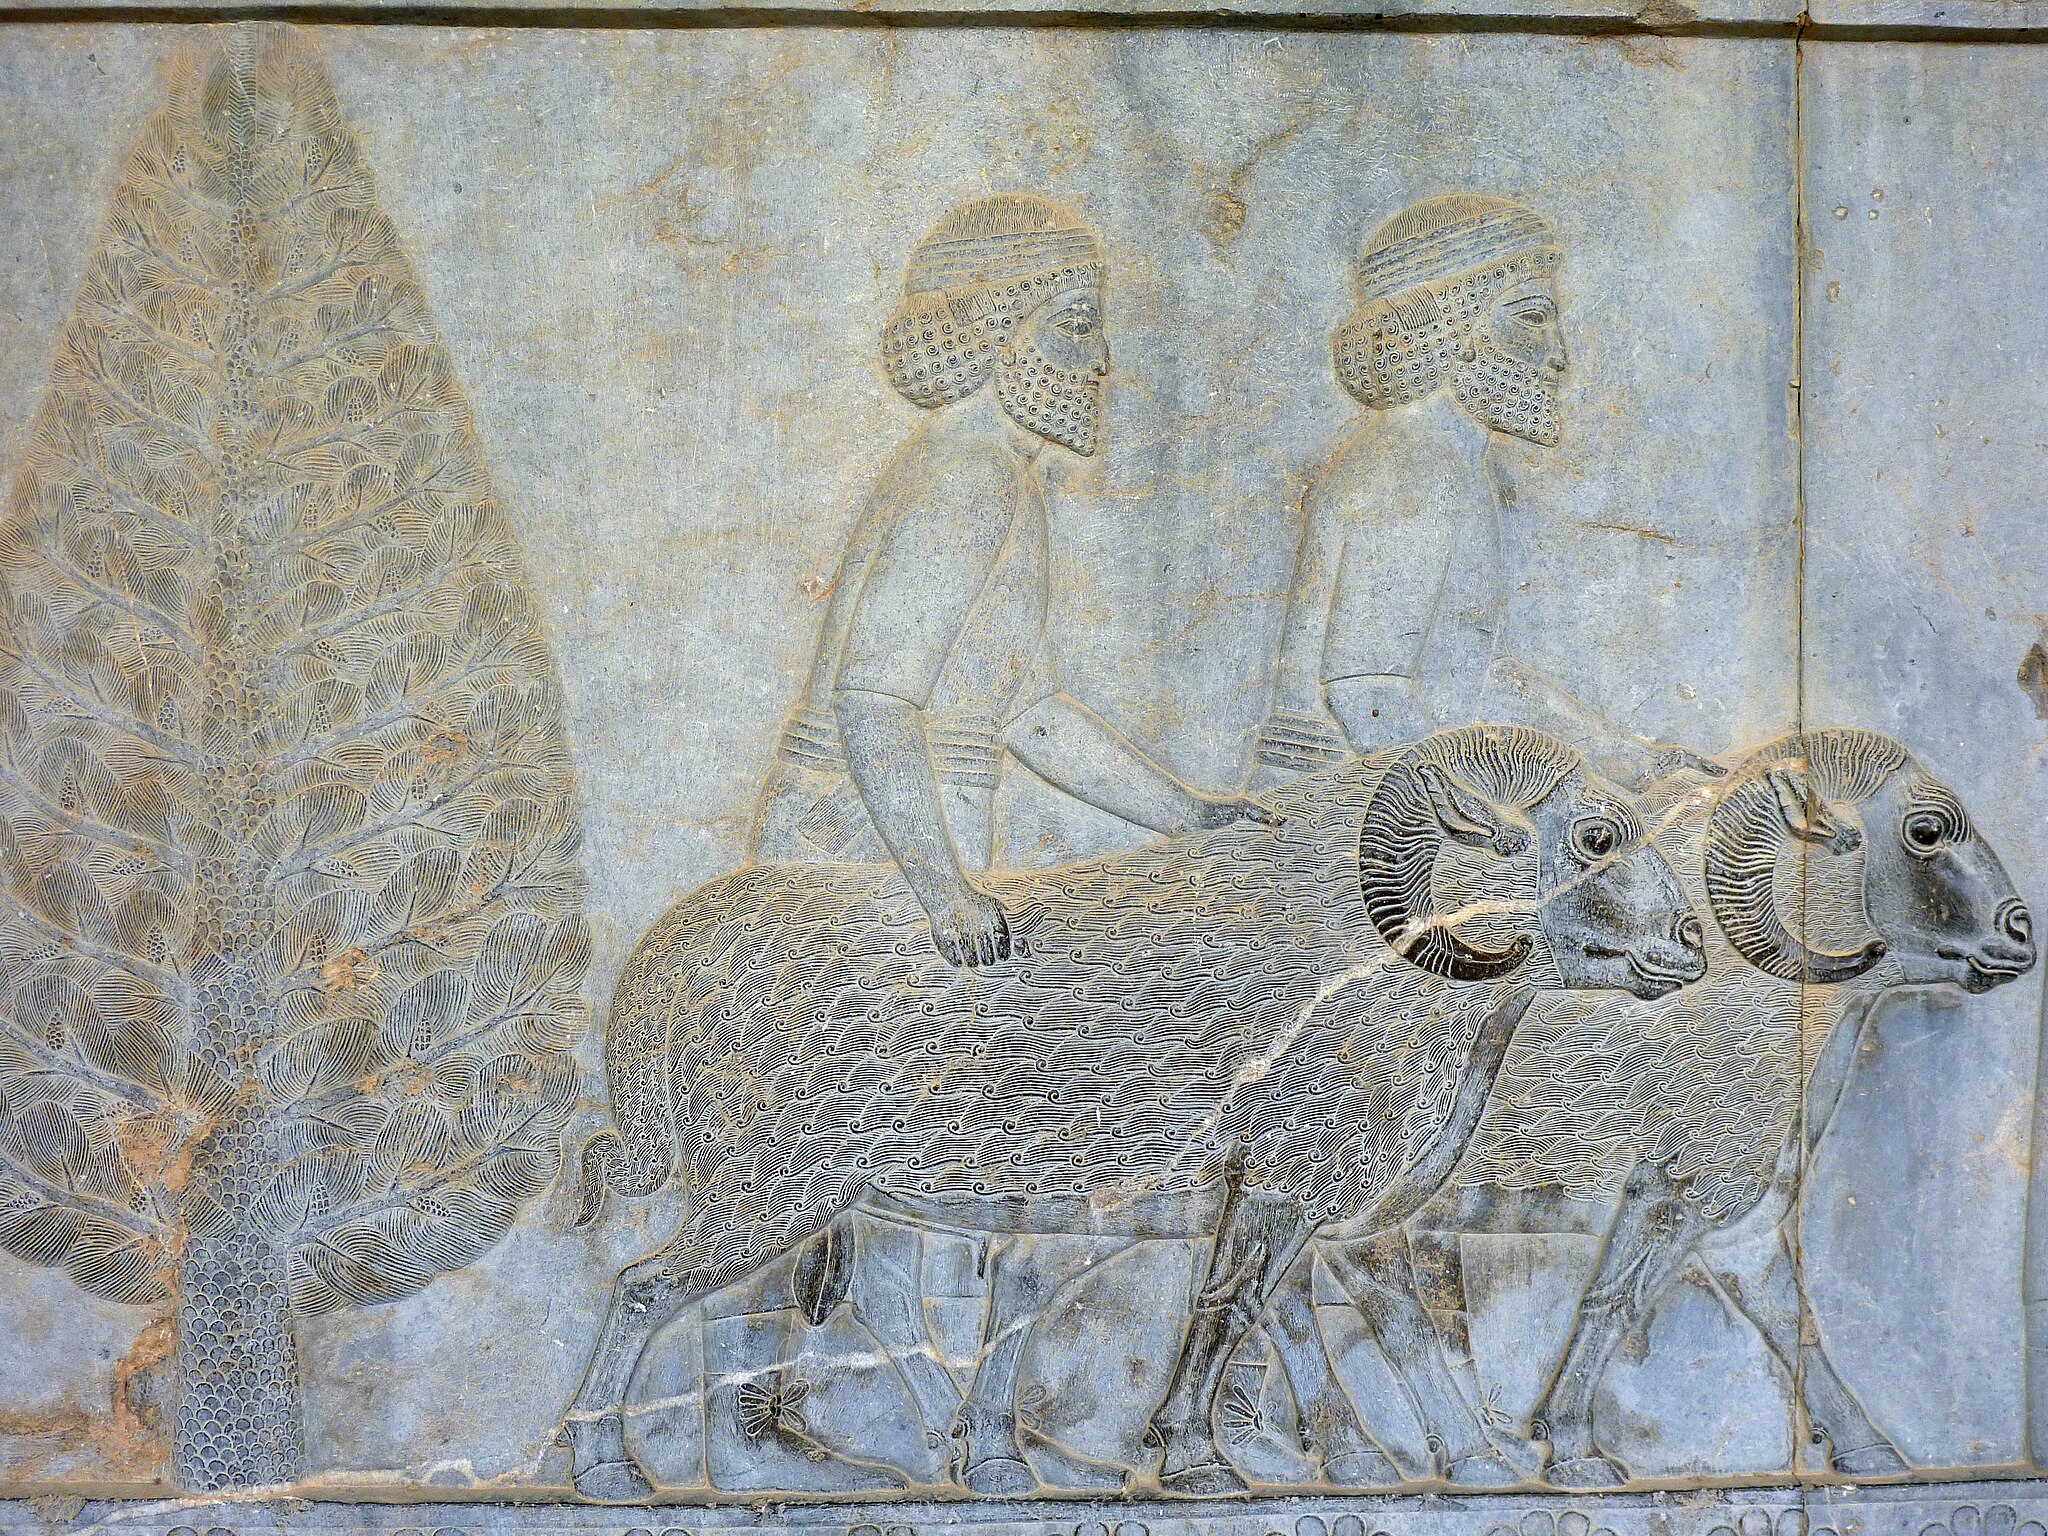
Title: Takht e Jamshid 01
Date: 2011-01-14 10:53:47
Categories: Self-published work, Cultural heritage monuments in Iran with known IDs, Uploaded via Campaign:wlm-ir, Images from Wiki Loves Monuments in Marvdasht, 2011 in Persepolis, Assyrian delegation, Apadana